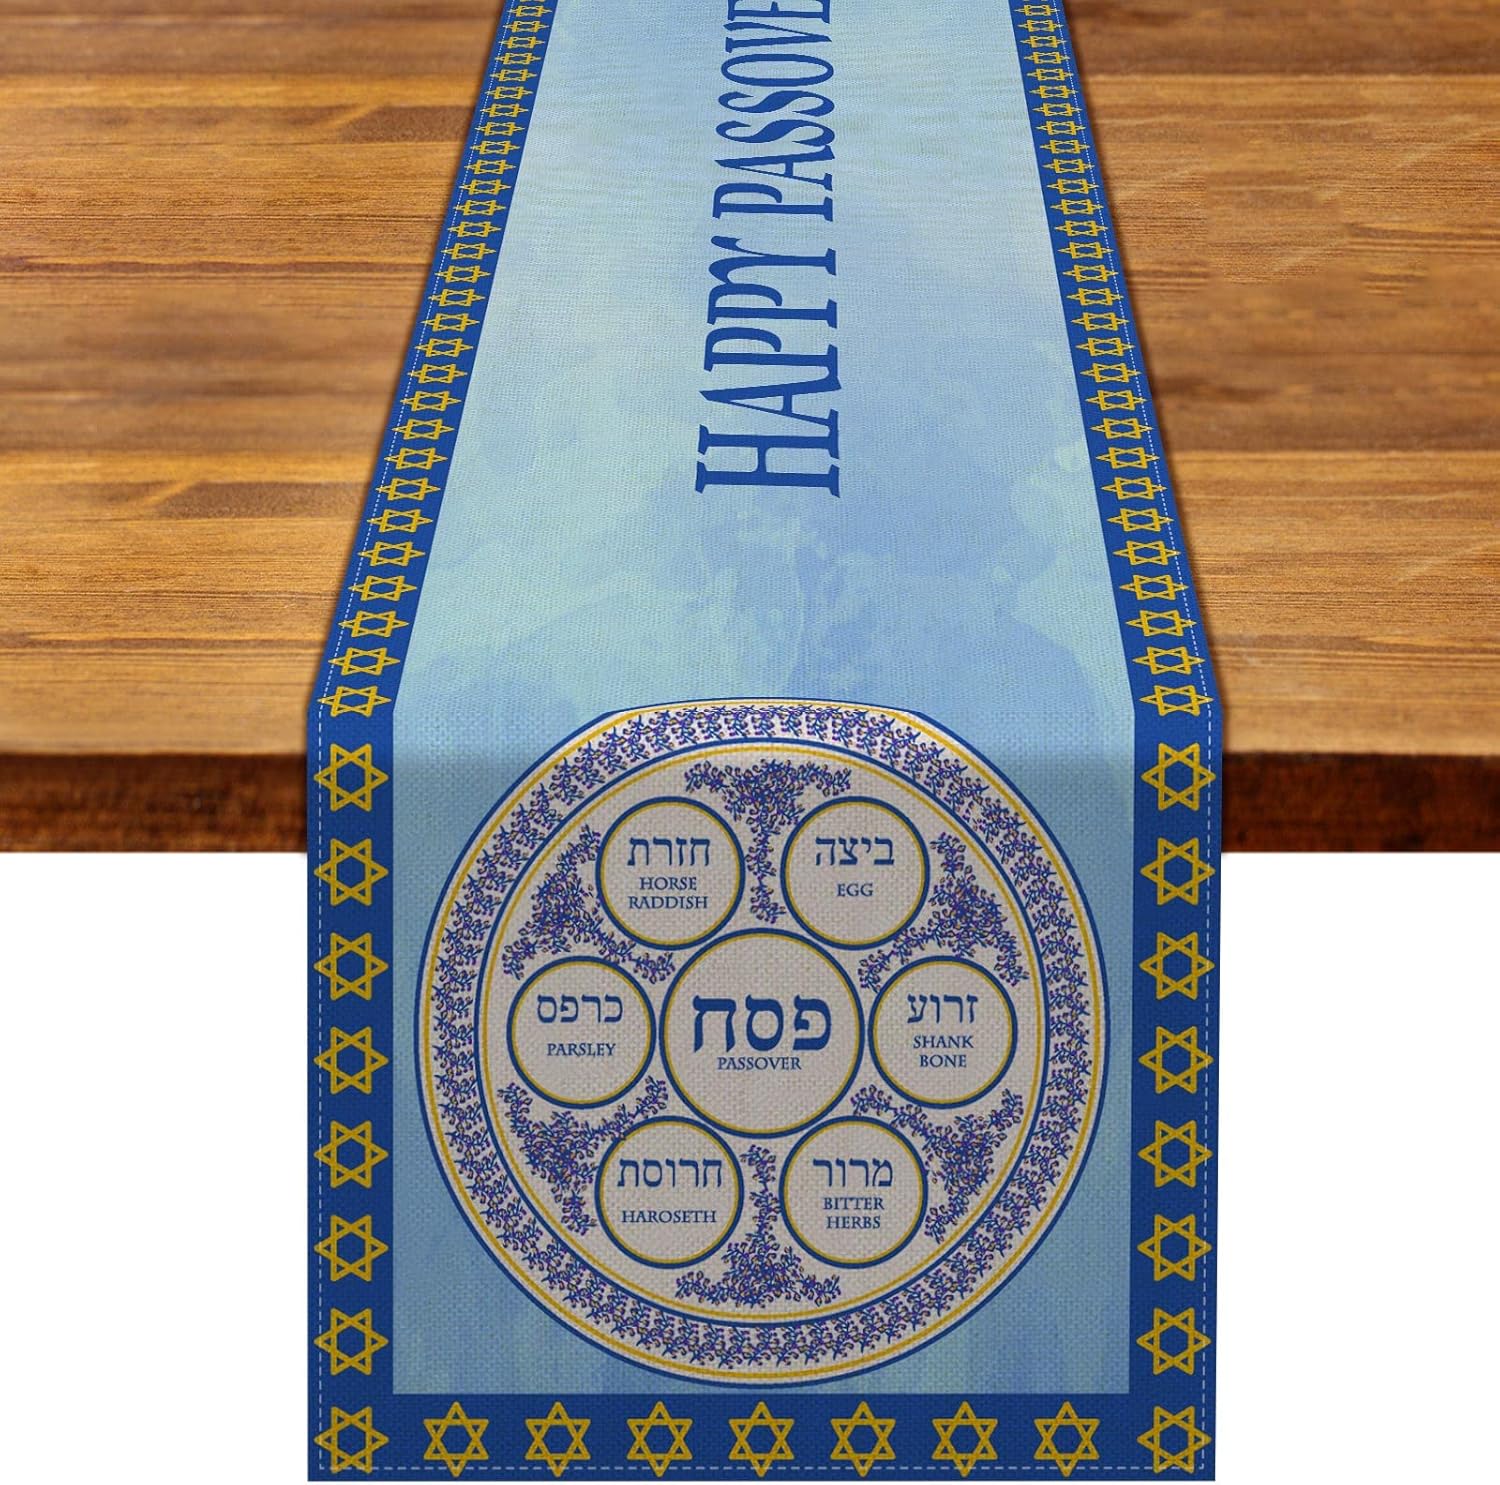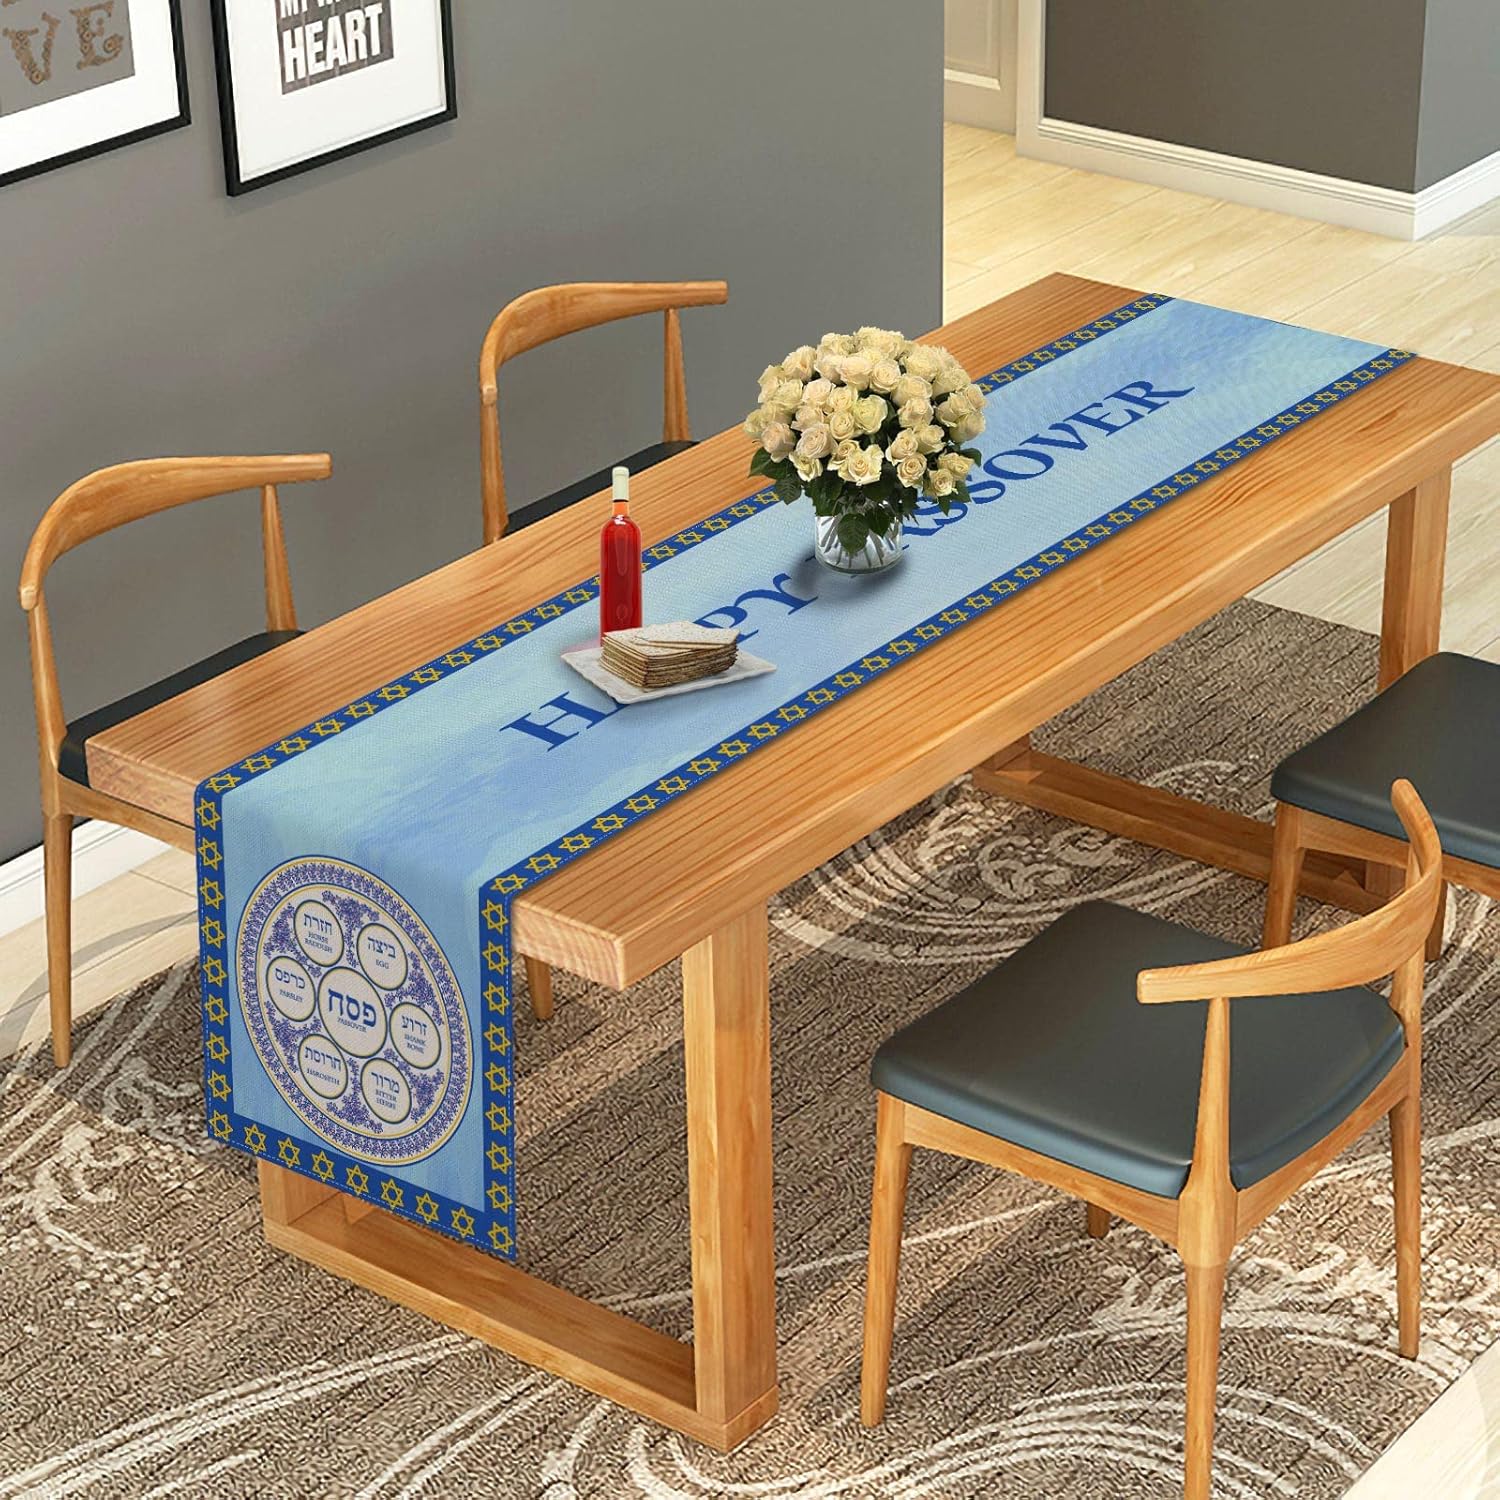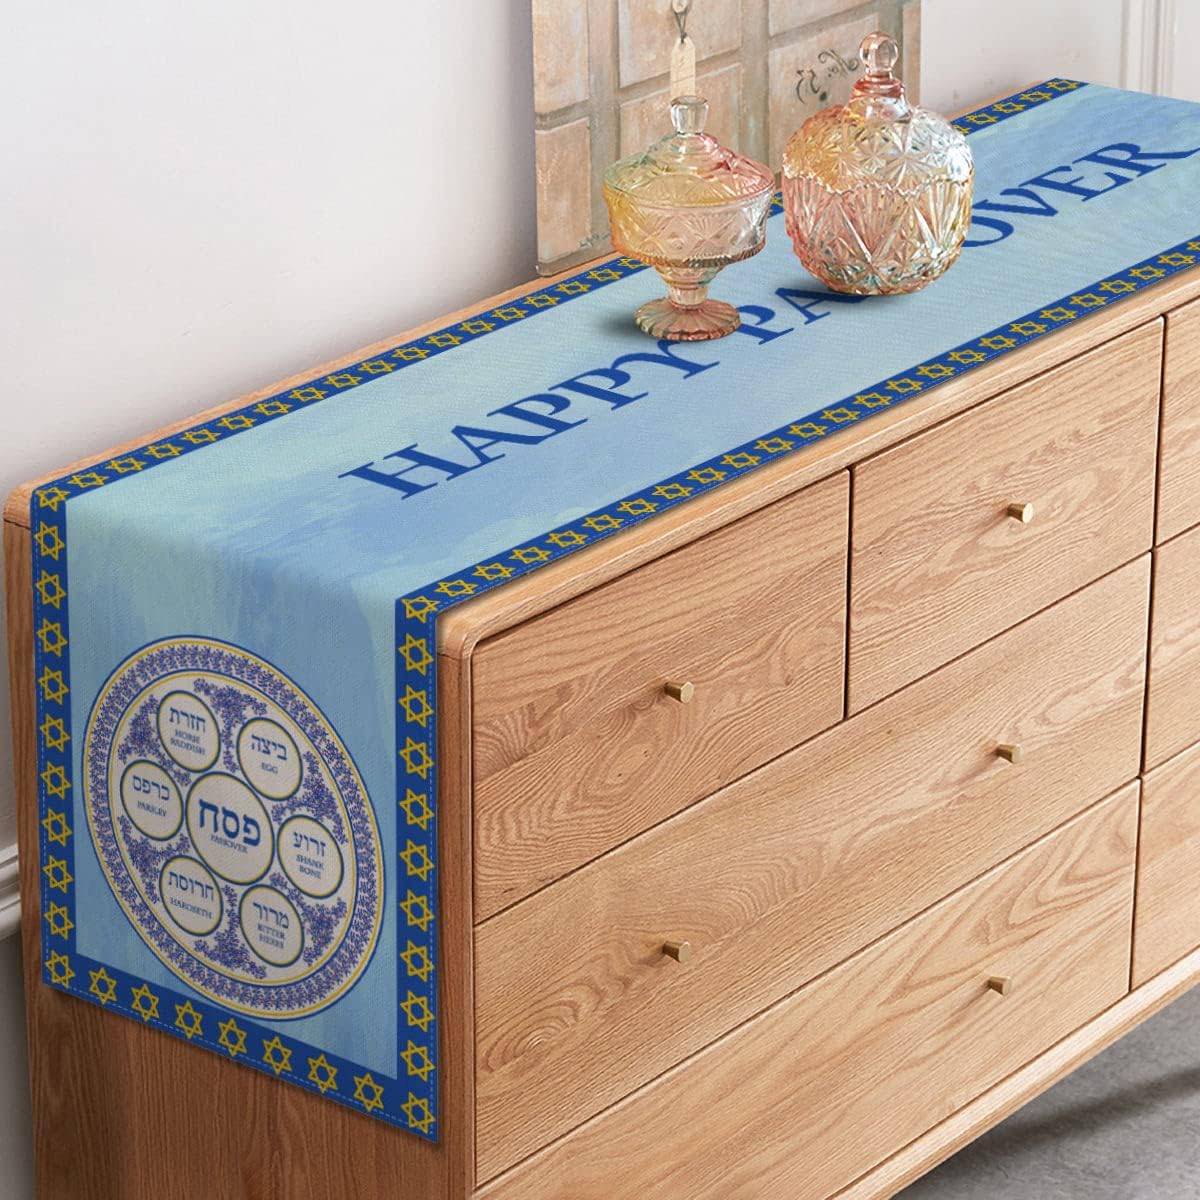
Rainlemon Linen Happy Passover Table Runner Rustic Jewish Pesach Festival Centerpiece Home Kitchen Dining Room Decoration
Category: Amazon Home
Great for your Passover party dinner table decoration.
Features: Linen | Material: Linen (burlap like) fabric. Durable and reusable. | Size: Width*length-14inches*72inches(36×183cm). Suitable for a table that can seat 4-6 people. | Colorfast, wrinkle-free and non-shrink. Easy to clean and hand washable. | Great for your Passover party dinner table, kitchen table, mantle, foyer, console, wine cabinet fireplace etc decoration. And also perfect for everyday use. | Linen material and bright color can creat a rustic, natural and festive feel to your table decor.